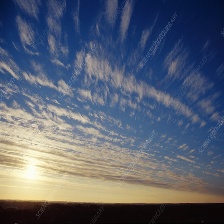
Cloud type: Altostratus